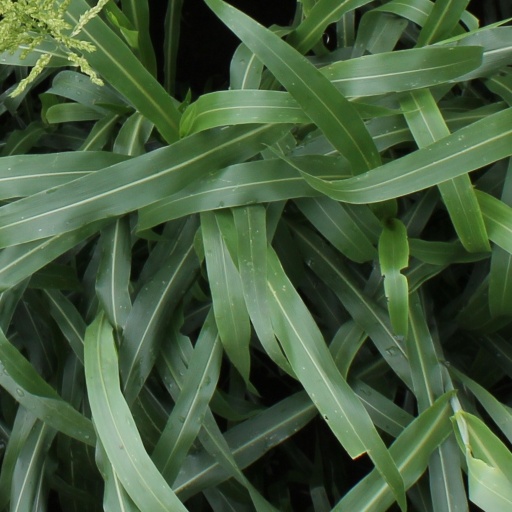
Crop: sorghum